Bülent Ecevit

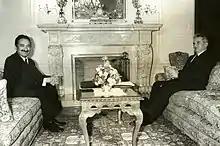
Bülent Ecevit and Romanian communist leader Nicolae Ceaușescu

By 1965, Ecevit was the leader of the "Democratic Left Movement", a young and energetic left-wing faction in the CHP. His closeness with left-wing politics came from his admiration of the Labour Party and the burgeoning welfare state he was exposed to while studying in Britain. He pressured his mentor İnönü to adopt a new party program known as Left of Center for the general elections that year, arguing that democratic socialism was the best way to combat communism. The party lost the election to Süleyman Demirel's center-right Justice Party. In opposition, the party was racked with internal power struggles, as Ecevit and Turhan Feyzioğlu fought over the party's political orientation. İnönü reluctantly favored Ecevit (who he thought was too young), and in the 18th ordinary CHP congress held in 1966 he was elected secretary general of the CHP. An extraordinary congress held the next year saw 47 deputies and senators led by Feyzioğlu leave the CHP to found the Reliance Party. In 1969, secretary general Ecevit announced a village development program and using the slogan "."